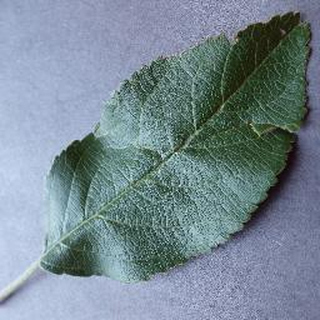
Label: healthy_apple